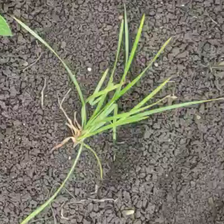
Weed species: Lavhala_(Cyperus_Rotundus)